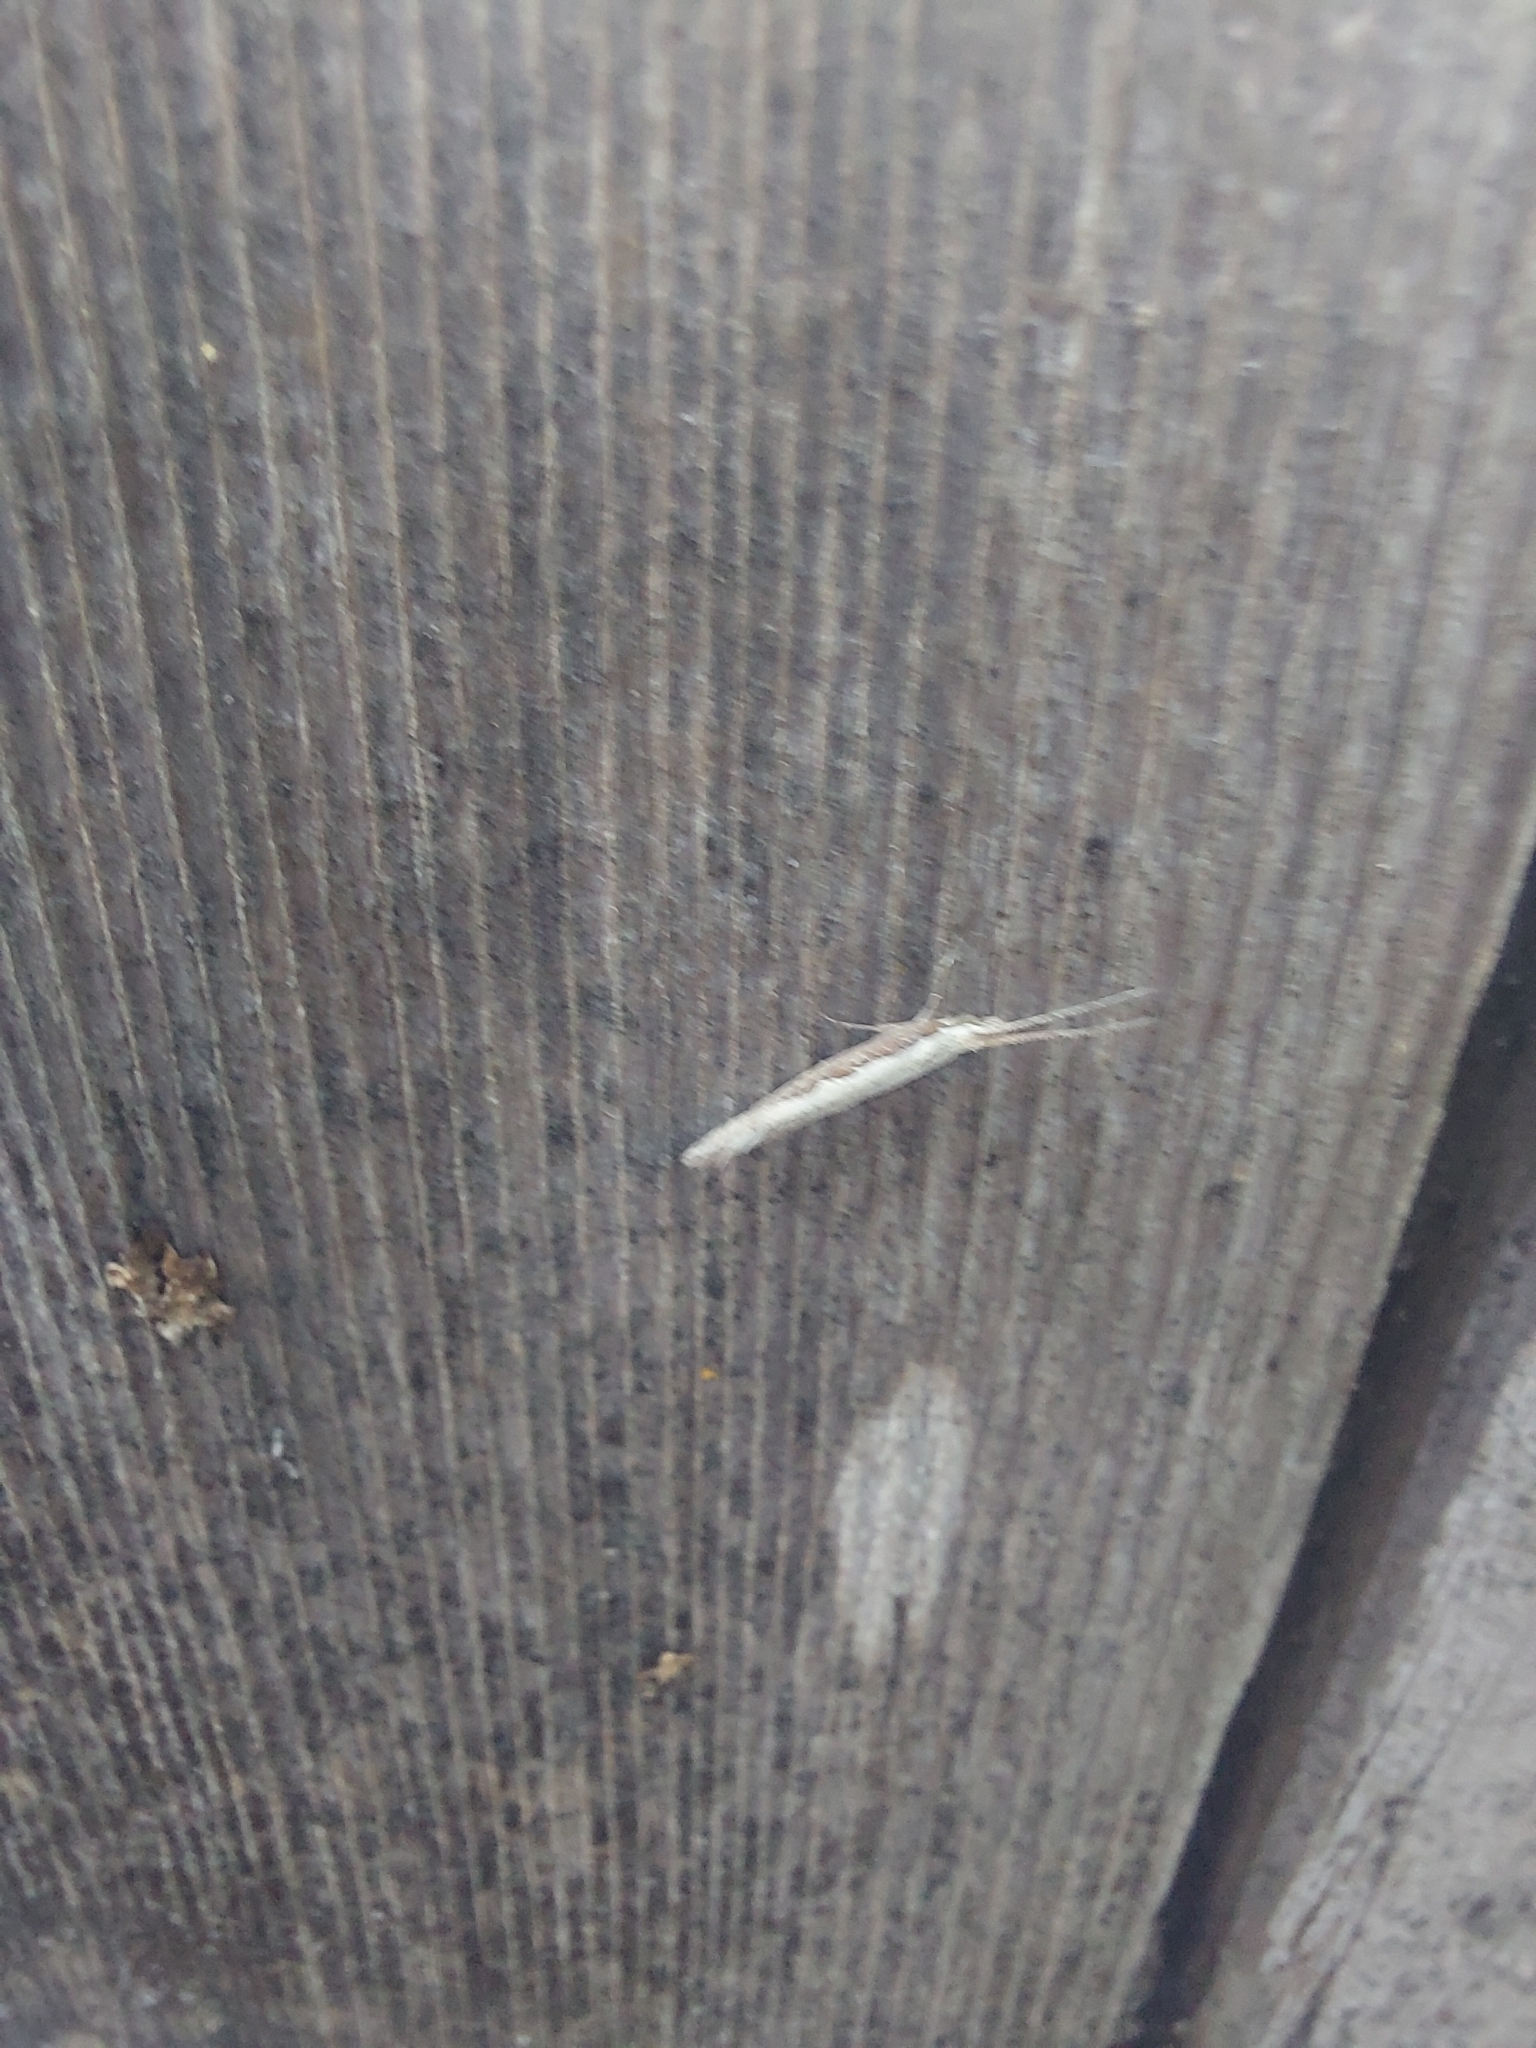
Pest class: diamondback_moth